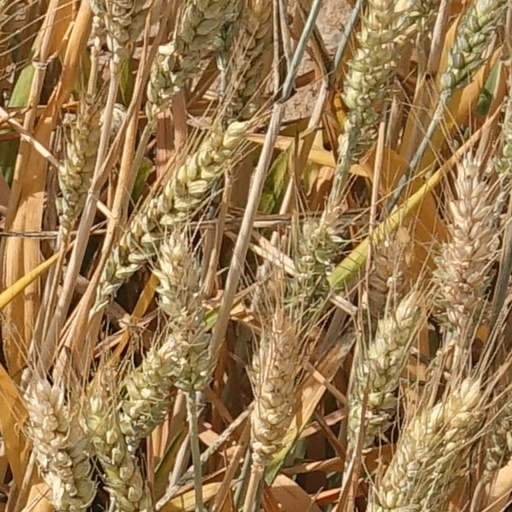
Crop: wheat